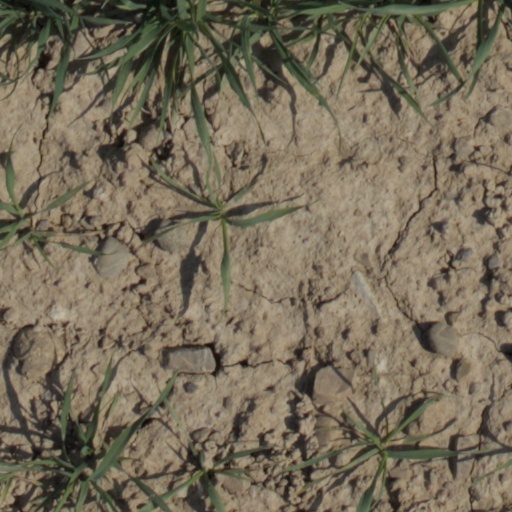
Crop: wheat